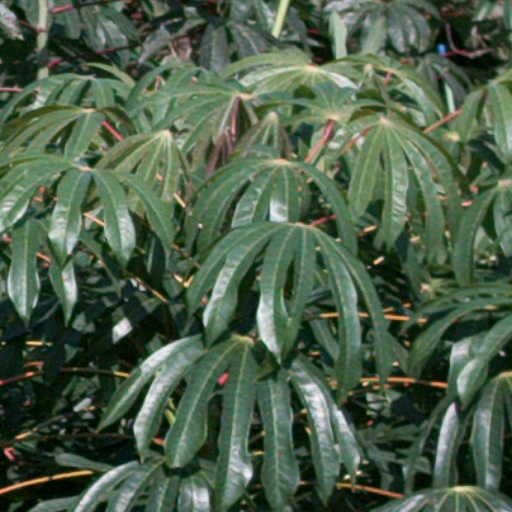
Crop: cassava